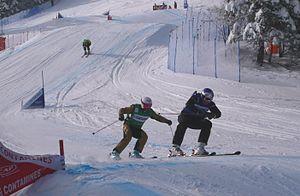
Coupe du Monde de Skicross aux Contamines-Montjoie
Tomáš Kraus, né le 3 mars 1974 à Děčín, est un skieur acrobatique tchèque.